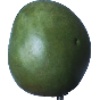
Label: Mango 1